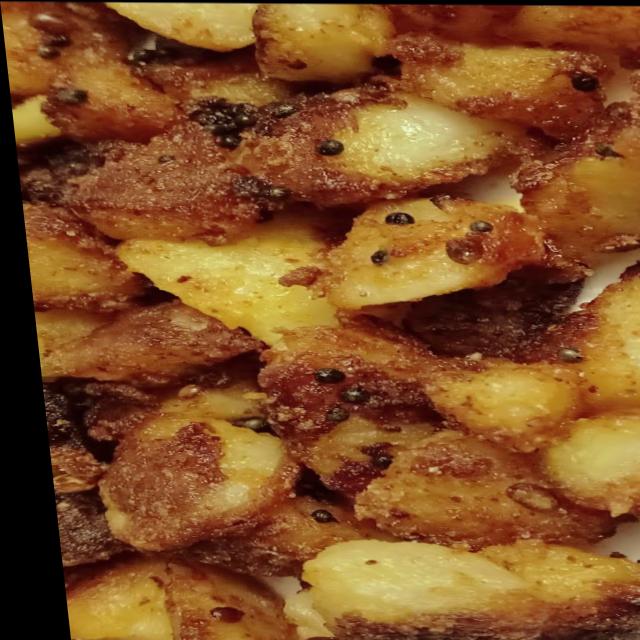
Dish: aloo_masala